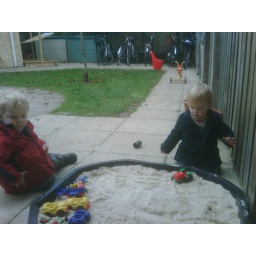
Marshal &amp;amp; Riley play in the sand box together